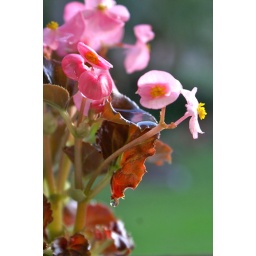
flowers in my window box